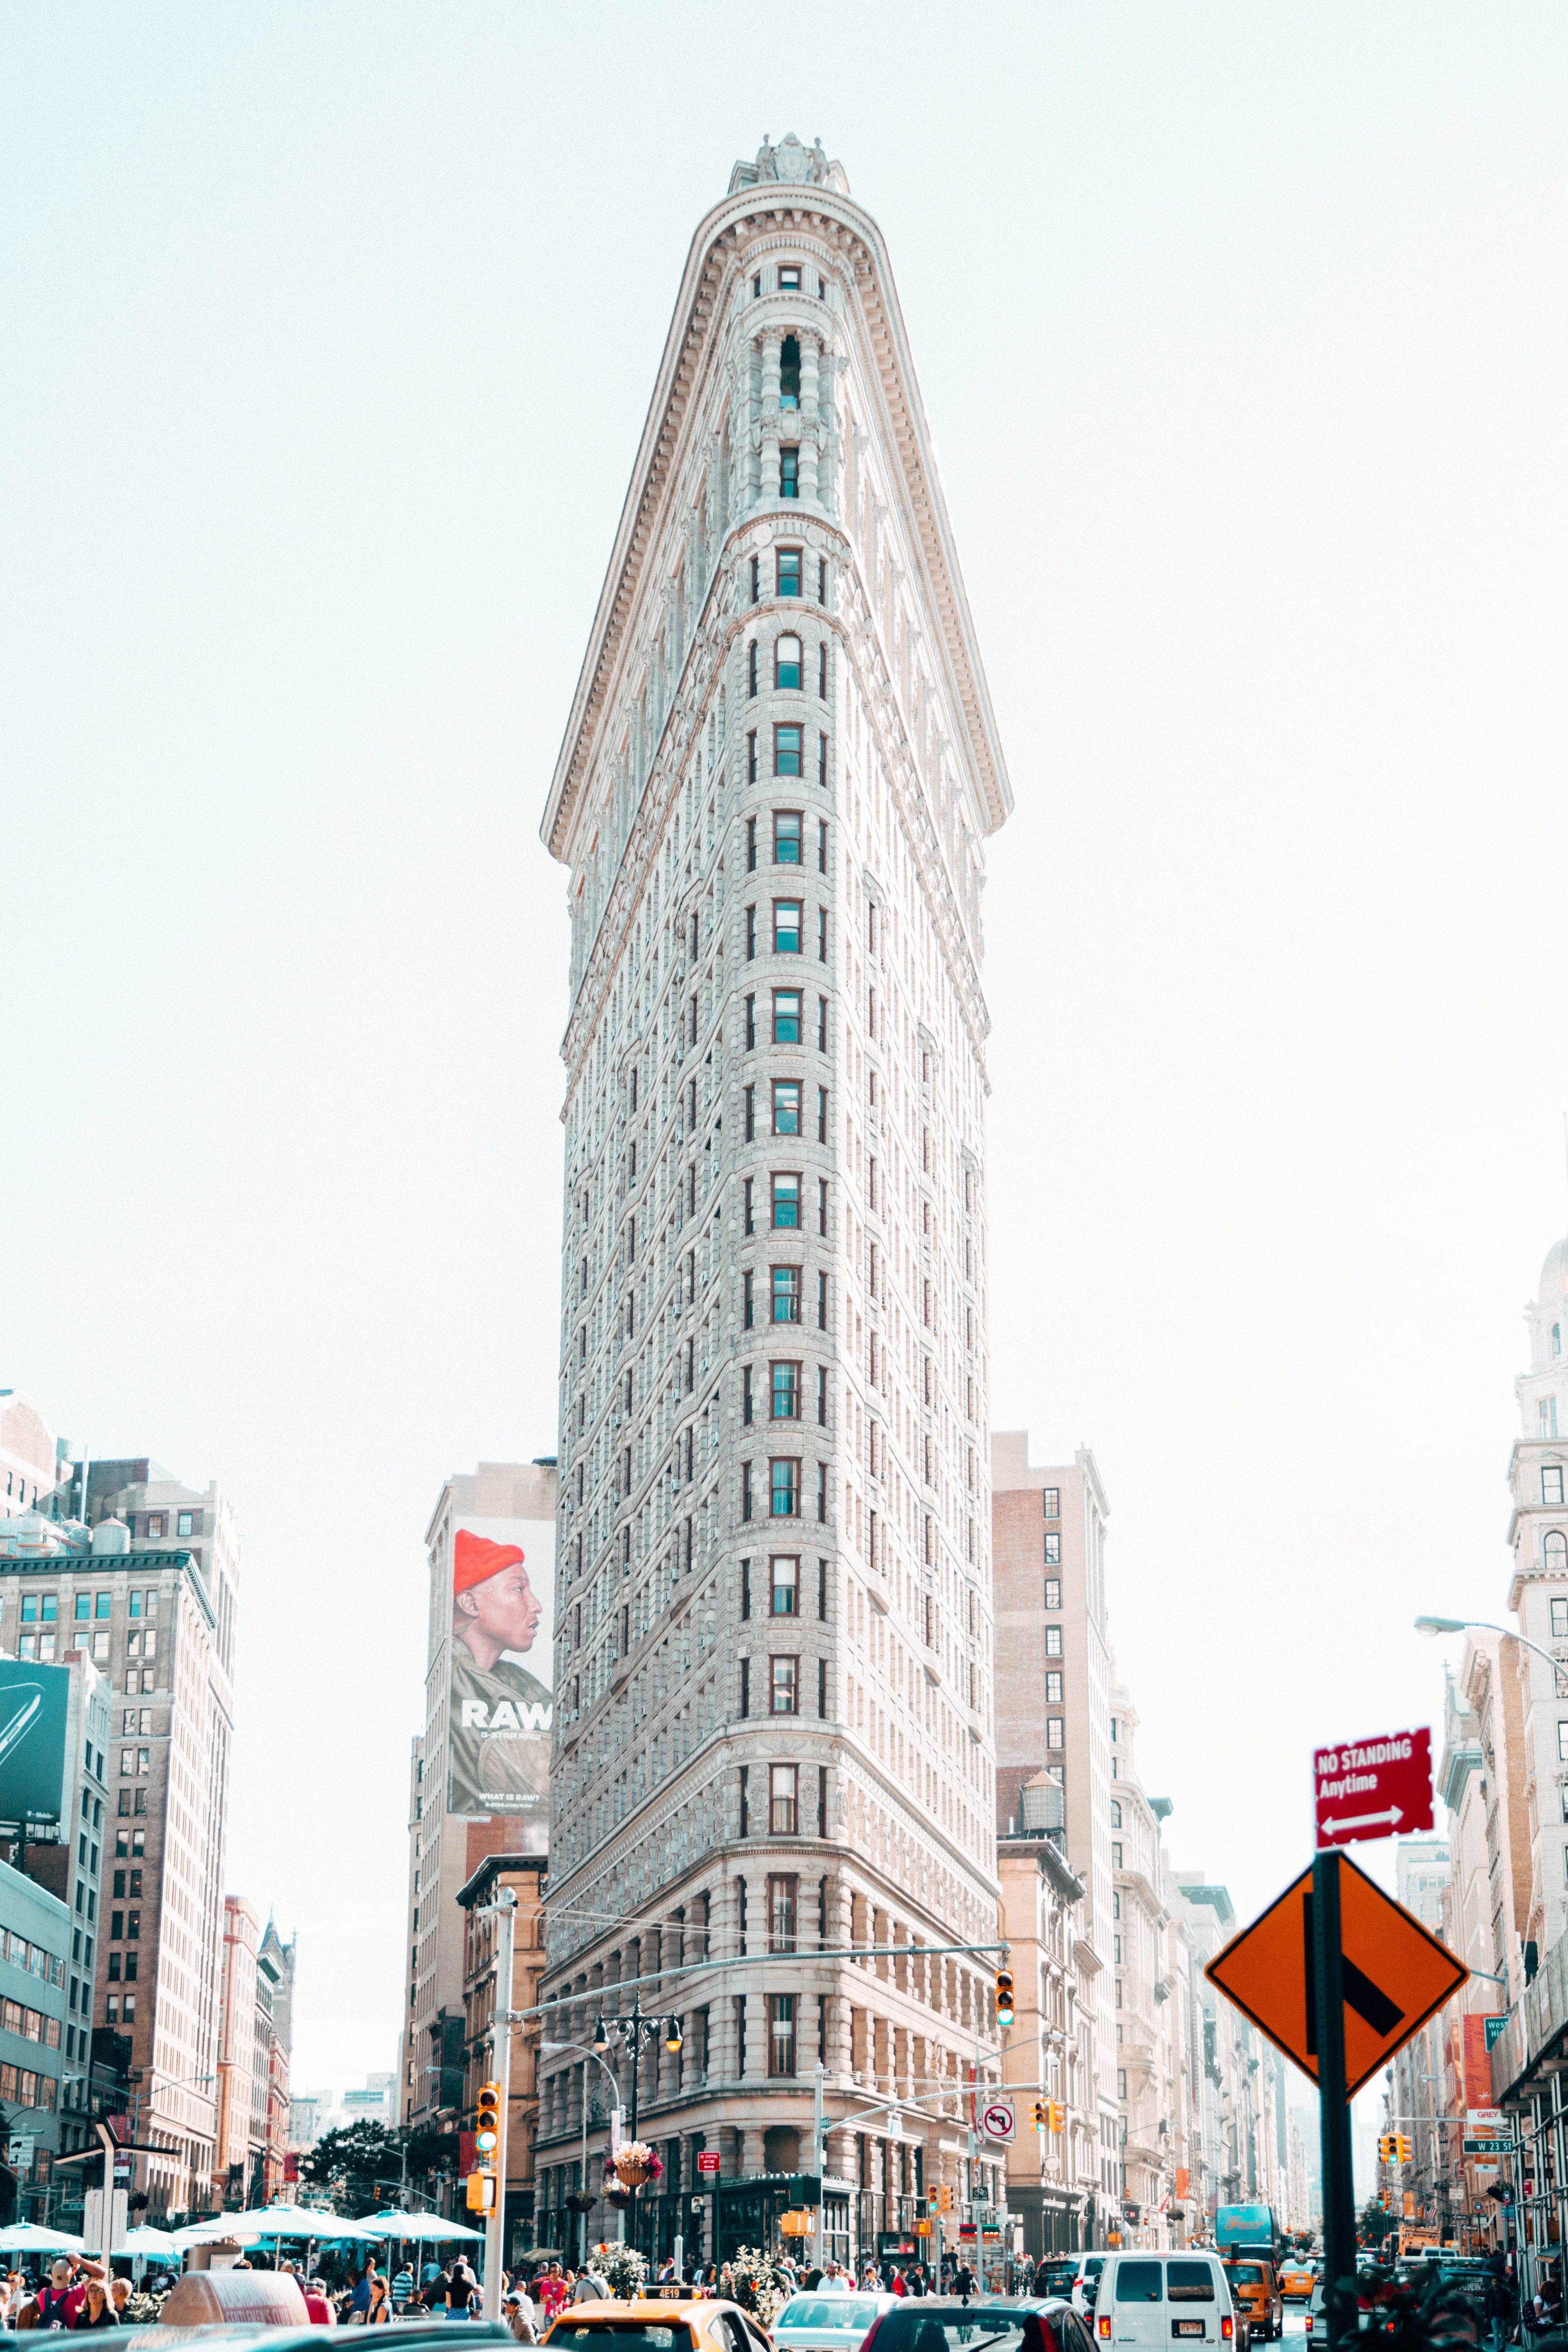
architecture, skyline, street, building, city, skyscraper, cityscape, downtown, tower, plaza, landmark, facade, tower block, flat iron, metropolis, urban area, human settlement, metropolitan area